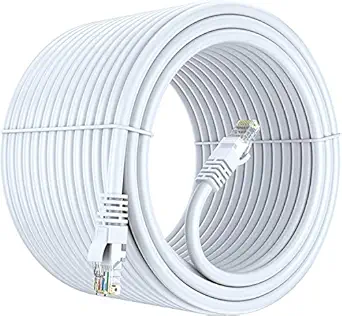
FEDUS Cat6 Ethernet Cable
Category: Computers&Accessories
Price: 287 (list price: 499)
Rating: 4.4 (8,076 ratings)
About this product: ✔️HIGH-PERFORMANCE INTERNET CABLE IS CAT6 RATED - The Ethernet cord with 24 AWG CCA wire provides universal connectivity for LAN network components such as PCs, computer servers, printers, routers, switch boxes, TV, Gaming Devices, network media players, NAS, VoIP phones, PoE devices, and more.|✔️UPTO 10 GIGABIT SPEED - This FEDUS rated cat 6 lan cable is 24 AWG with 4 pairs (8 conductors). Suitable for 1 and 5 Gigabit speed up to 328 feet and 10 Gigabit speed up to 165ft depending on the installation environment. Bandwidth tested up to 550 MHz. Supports PoE, PoE+, and PoE++ (IEEE 802.3af/at/bt) up to 60W and 300V DC.|✔️THE RJ45 METAL-SHIELDED CONNECTORS WITH GOLD-PLATED CONTACTS - Metal-shielded shell eliminate cross-talk and prevents electromagnetic interference (EMI) that be caused by nearby power lines or appliances, molded strain-relief boots, and Snagless molds resist corrosion, provide durability, and ensure a secure connection; CCA Ethernet cables enhance cable performance and comply with specifications for communications cables|✔️FLEXIBLE AND DURABLE - RJ45 cable with high bandwidth of up to 550 MHz guarantees high-speed data transfer for server applications, cloud computing, video surveillance, and online high-definition video streaming|✔️LIFETIME FRIENDLY CUSTOMER SERVICE ? 6 Month worry-free warranty. Each Cat 6 internet cable goes through rigorous testing to ensure a secure wired internet connection with exceptional speed and reliability. If for any reason you are not satisfied with the item, you will get a replacement|✔️QUALITY CONTROL - Each Cat 6 internet cable goes through rigorous testing to ensure a secure wired internet connection with exceptional speed and reliability.